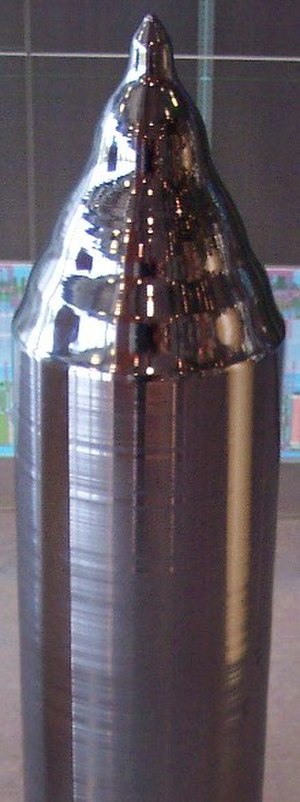
Halvleder
Monokrystallinsk silicium-halvlederstang inden den skæres i skiver med en diamantsav og poleres.
Halvledere er materialer, der har en elektrisk ledningsevne, der ligger mellem de ledende materialer og de isolerende. Der er ikke nogen skarp definition af, hvad en halvleder er, men det er typisk materialer med en resistivitet, der ligger i området fra ca. 10⁻⁵ til ca. 10⁷ Ω · m.